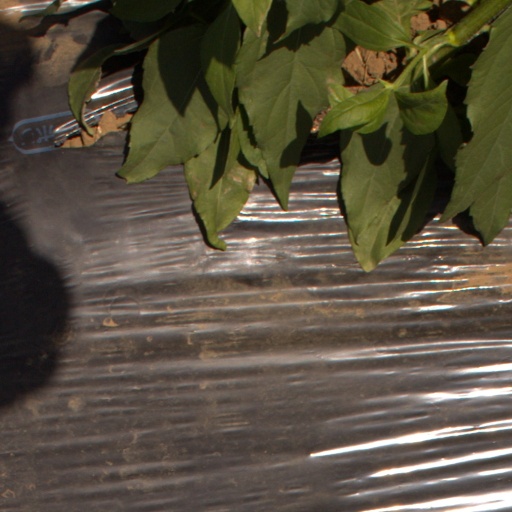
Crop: Jerusalem artichoke